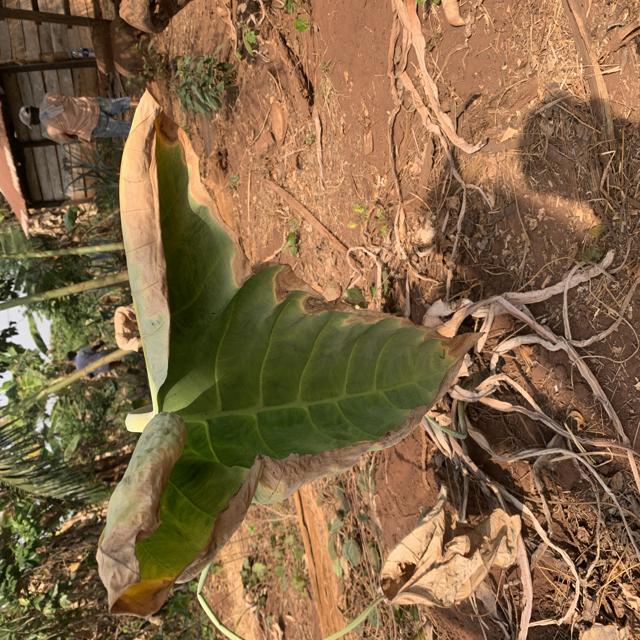
Label: Mid_Blight